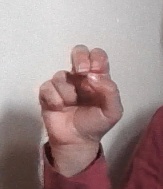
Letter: gaaf